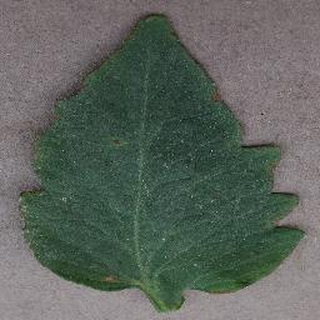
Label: tomato_bacterial_spot